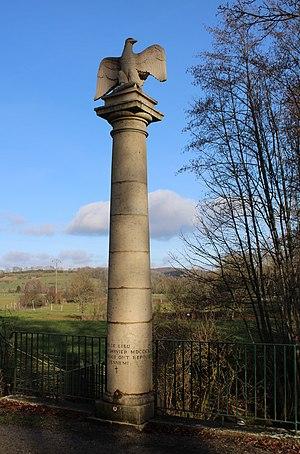
Colonne Aigle impériale
Longeau-Percey est une commune française située dans le département de la Haute-Marne, en région Grand Est.
Percey-le-Pautel est une ancienne commune française du département de la Haute-Marne en région Grand Est. Elle est associée à la commune de Longeau en 1972 pour former la nouvelle commune du Vallinot, celle-ci est renommée Longeau-Percey en 1983.